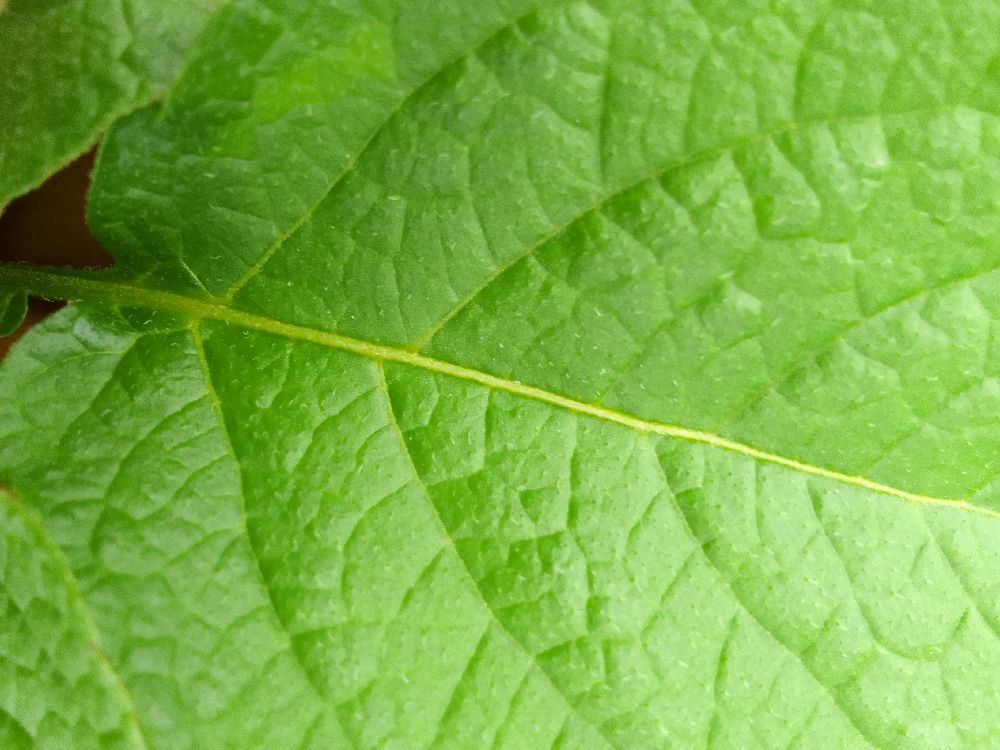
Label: Healthy